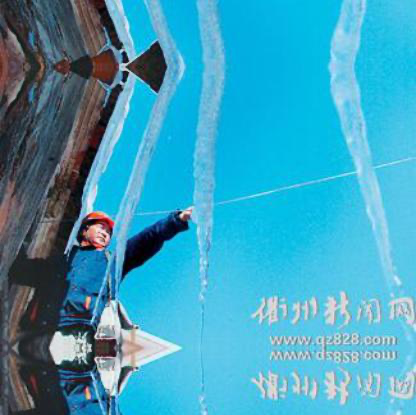
Objects in the image:
label: helmet